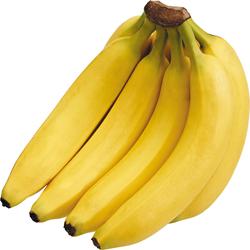
Label: Banana